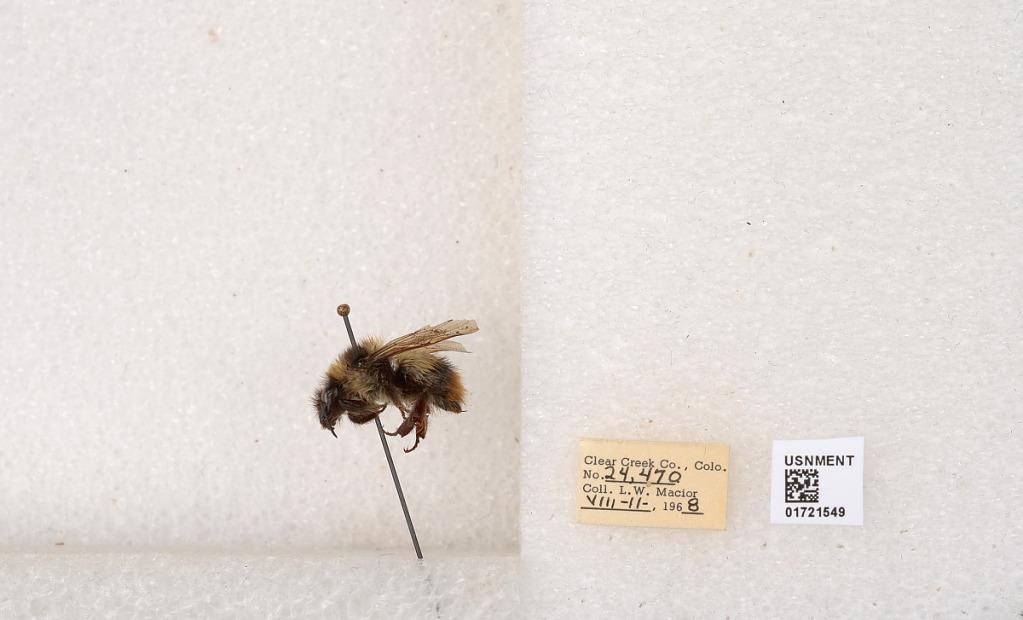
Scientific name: Bombus kirbyellus
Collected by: L. Macior
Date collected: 1968-8-11
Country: United States
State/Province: Colorado
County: Clear Creek
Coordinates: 39.6891, -105.644